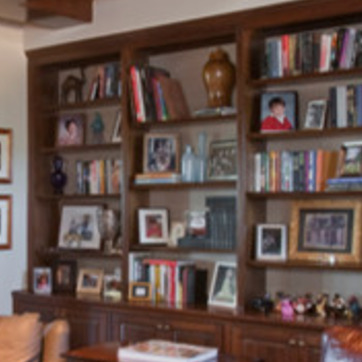
Material: paper